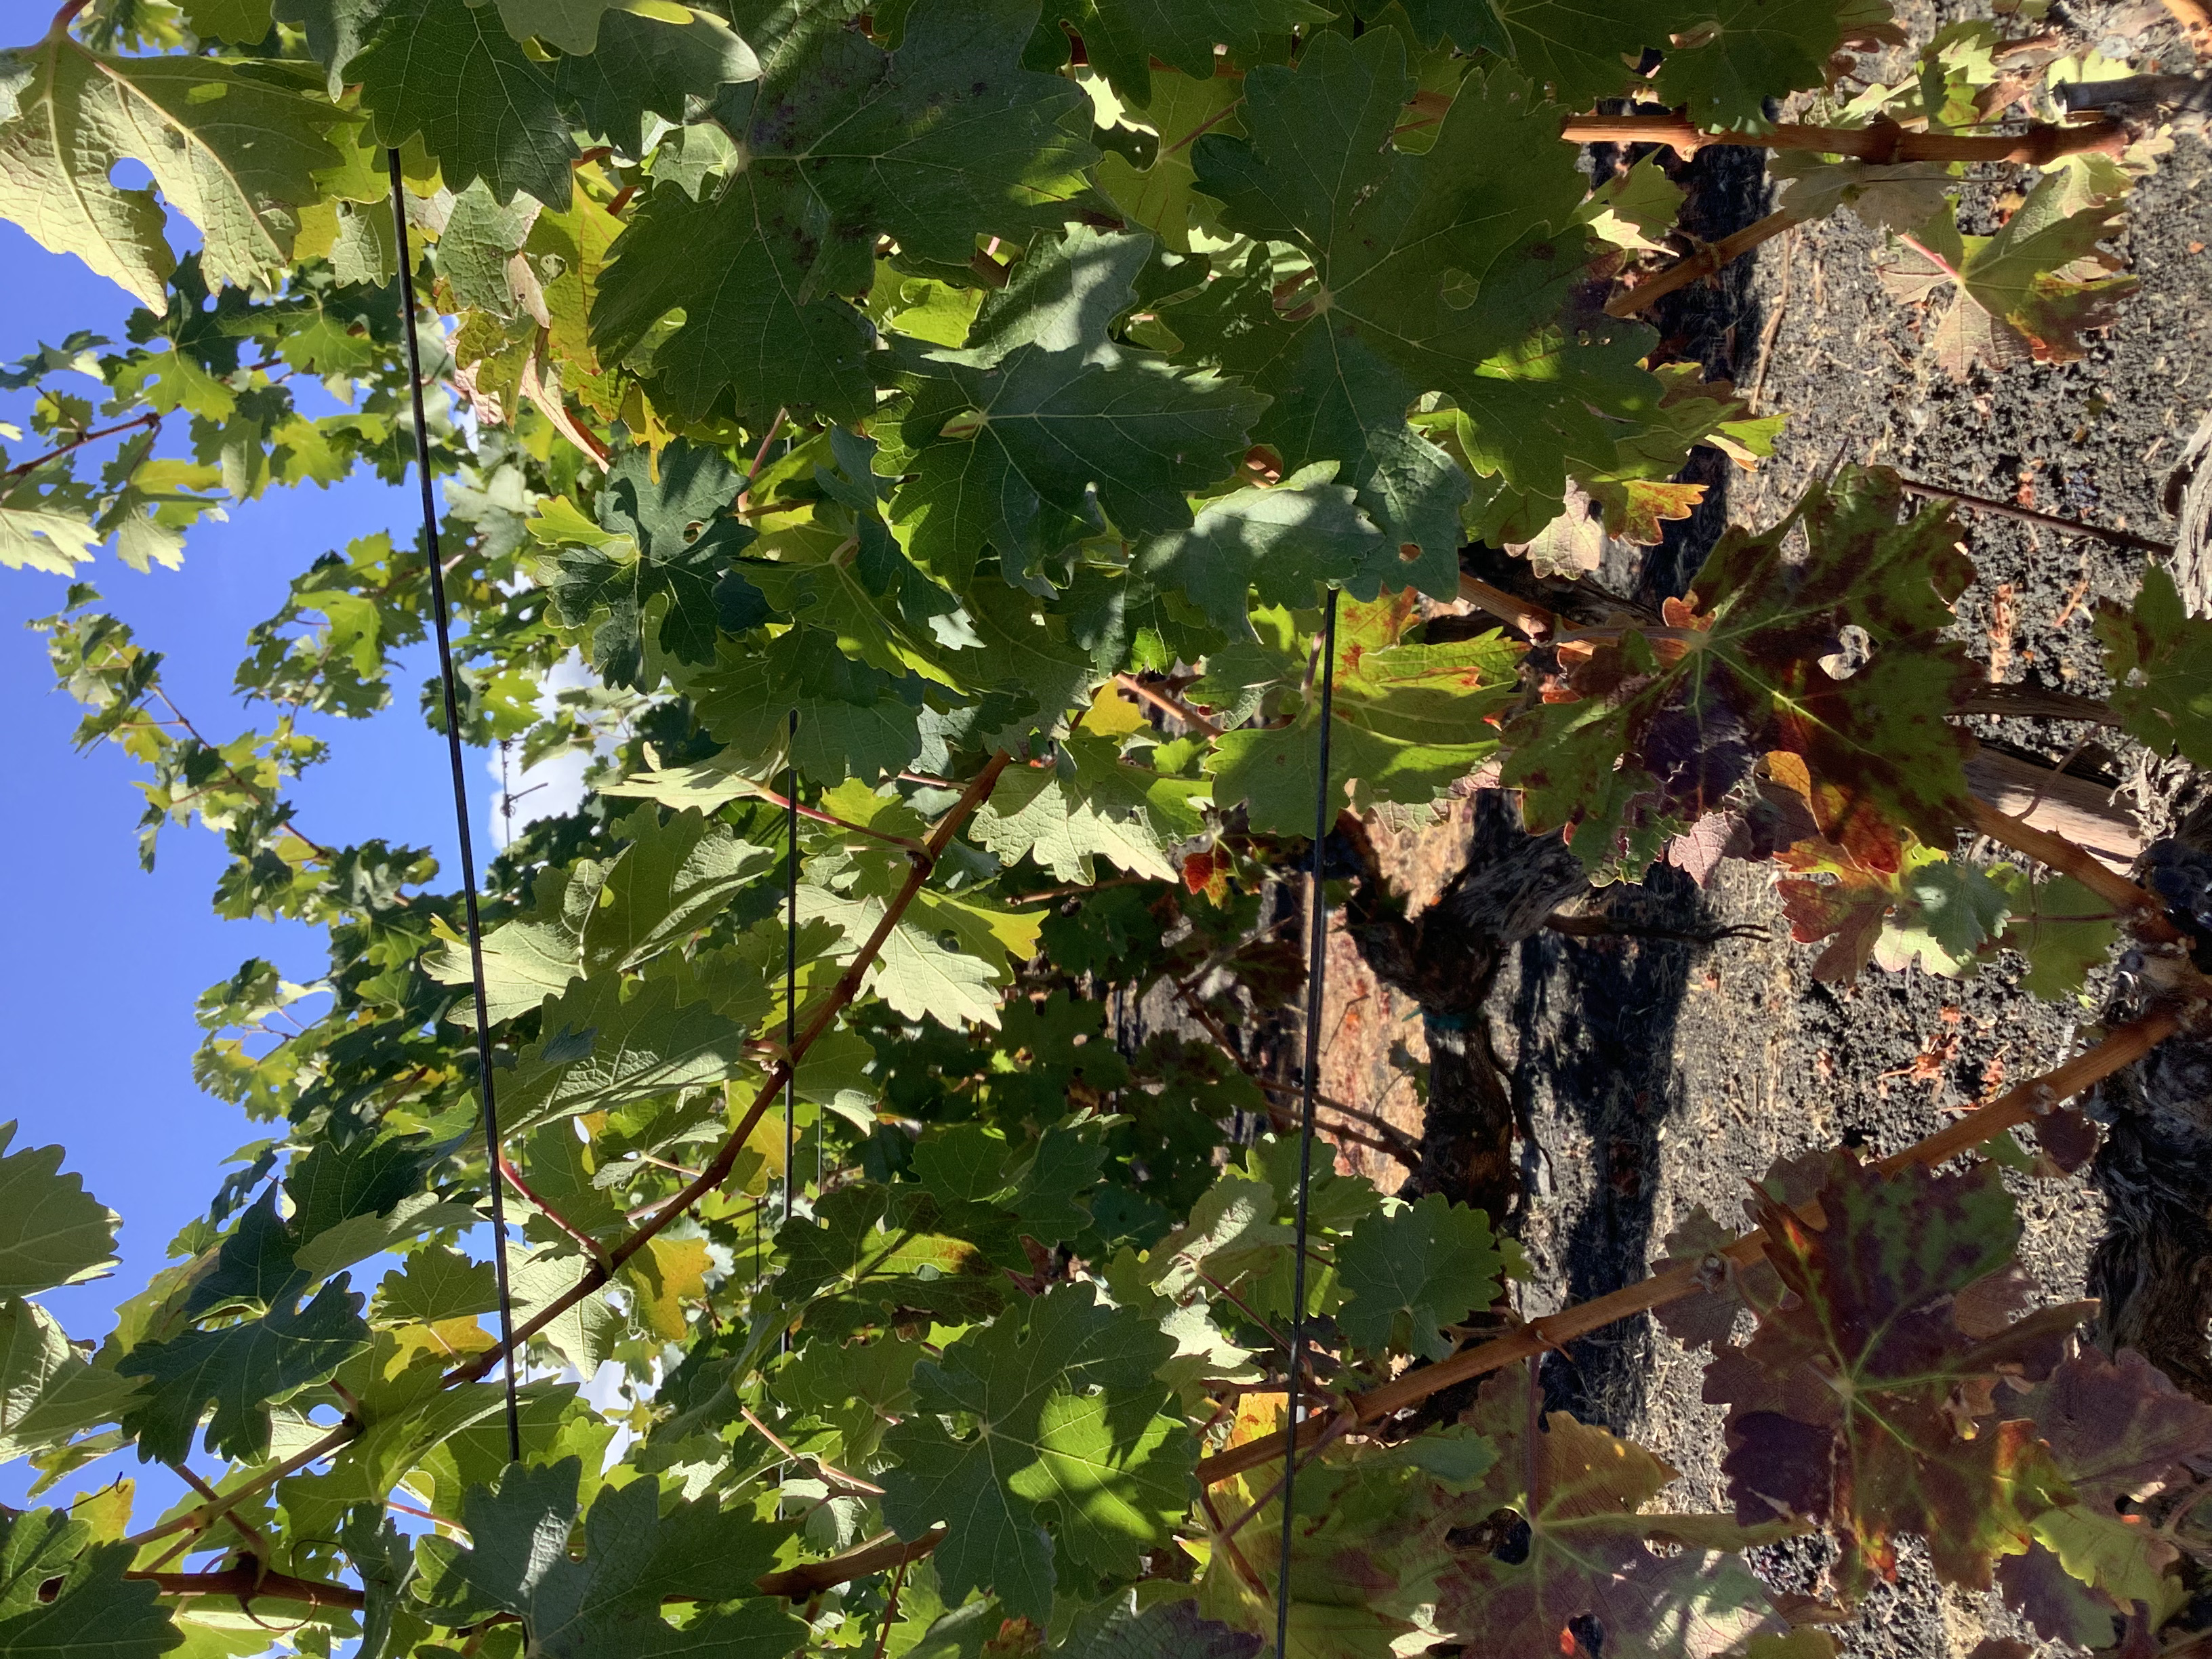
Label: Red Blotch